Mark Meadows

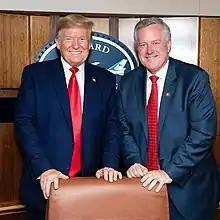
Meadows with President Trump on March 4, 2020

Meadows voted against disaster relief spending for October 2012's Hurricane Sandy, which struck the Northeastern United States and caused severe damage. He was one of several Republicans who claimed the funding bill contained pork-barrel spending that had nothing to do with hurricane relief, a claim the bill's supporters denied. Meadows's opposition to Sandy relief was recalled in 2017 news accounts after he and many Republicans who had opposed it voted in favor of disaster aid following Hurricane Harvey, which caused massive damage in Louisiana and Texas that August. Critics alleged that Republicans were hypocritically opposing spending in states with Democratic majorities while supporting it in Republican states. Republicans, including Meadows, claimed the situations were different because the Harvey spending bill contained no "pork". A Congressional Research Service review determined that the Sandy spending bill's funds were almost all devoted to recovery from Sandy.